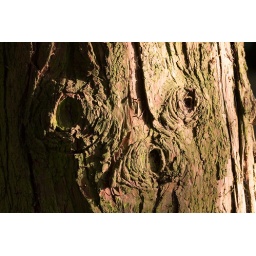
This tree is close to our house but this feature only stands out in the right light!